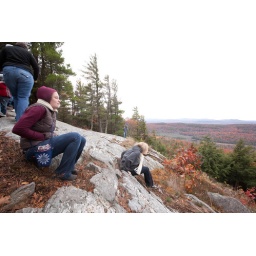
View from mountain top by cell tower